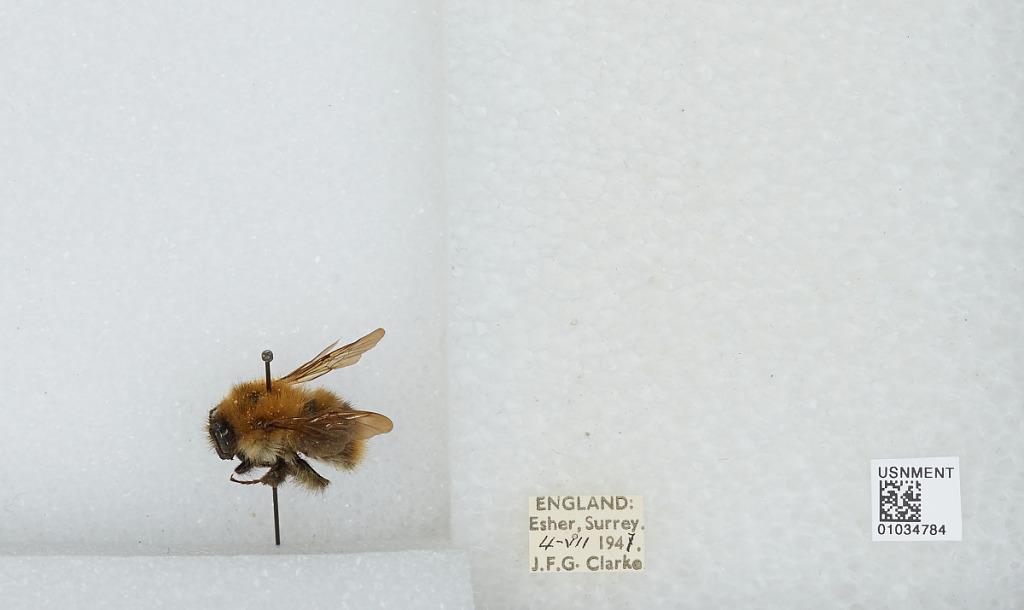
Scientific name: Bombus (Thoracobombus) pascuorum (Scopoli)
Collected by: J. Clarke
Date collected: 1947-7-4
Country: United Kingdom
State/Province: England
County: Surrey
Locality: Esher
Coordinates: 51.3691, -0.365